Jean-Michel Blanquer

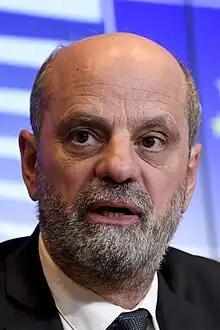
Blanquer in 2022

Jean-Michel Blanquer (born 4 December 1964) is a French jurist and government official serving as Minister of National Education under Prime Ministers Édouard Philippe and Jean Castex from 2017 to 2022.